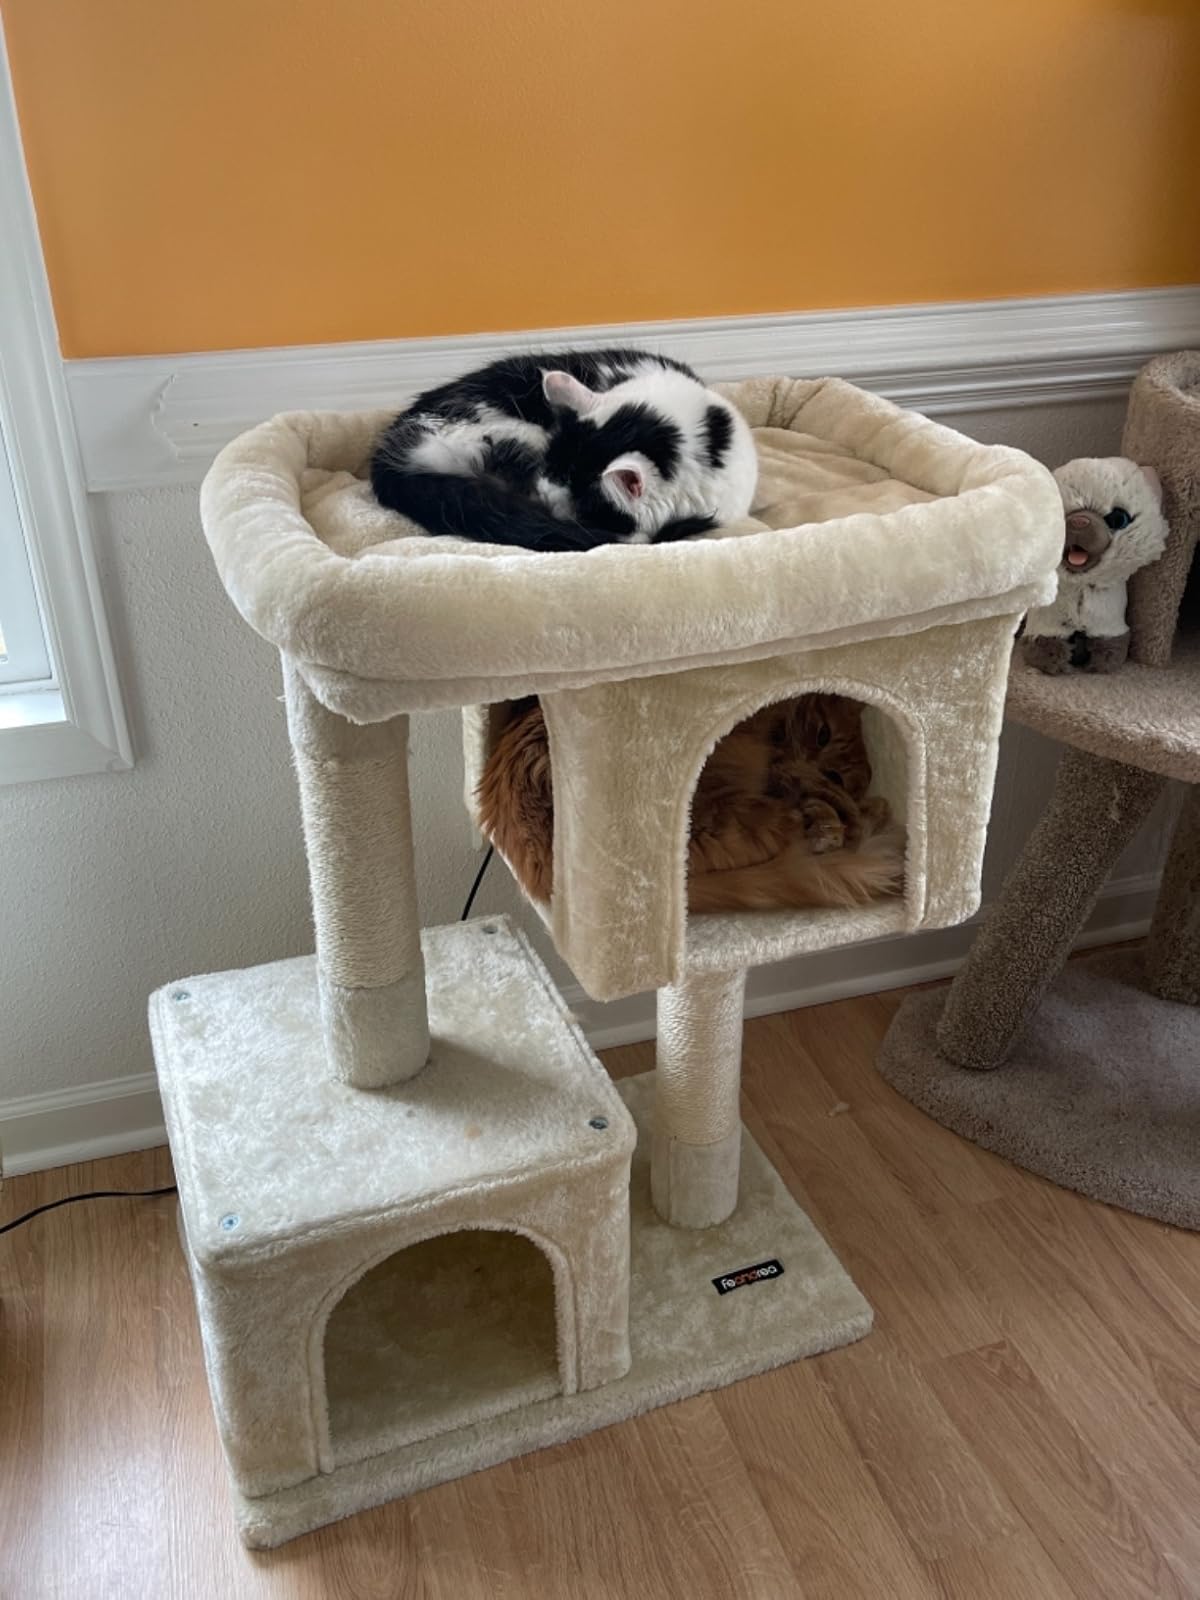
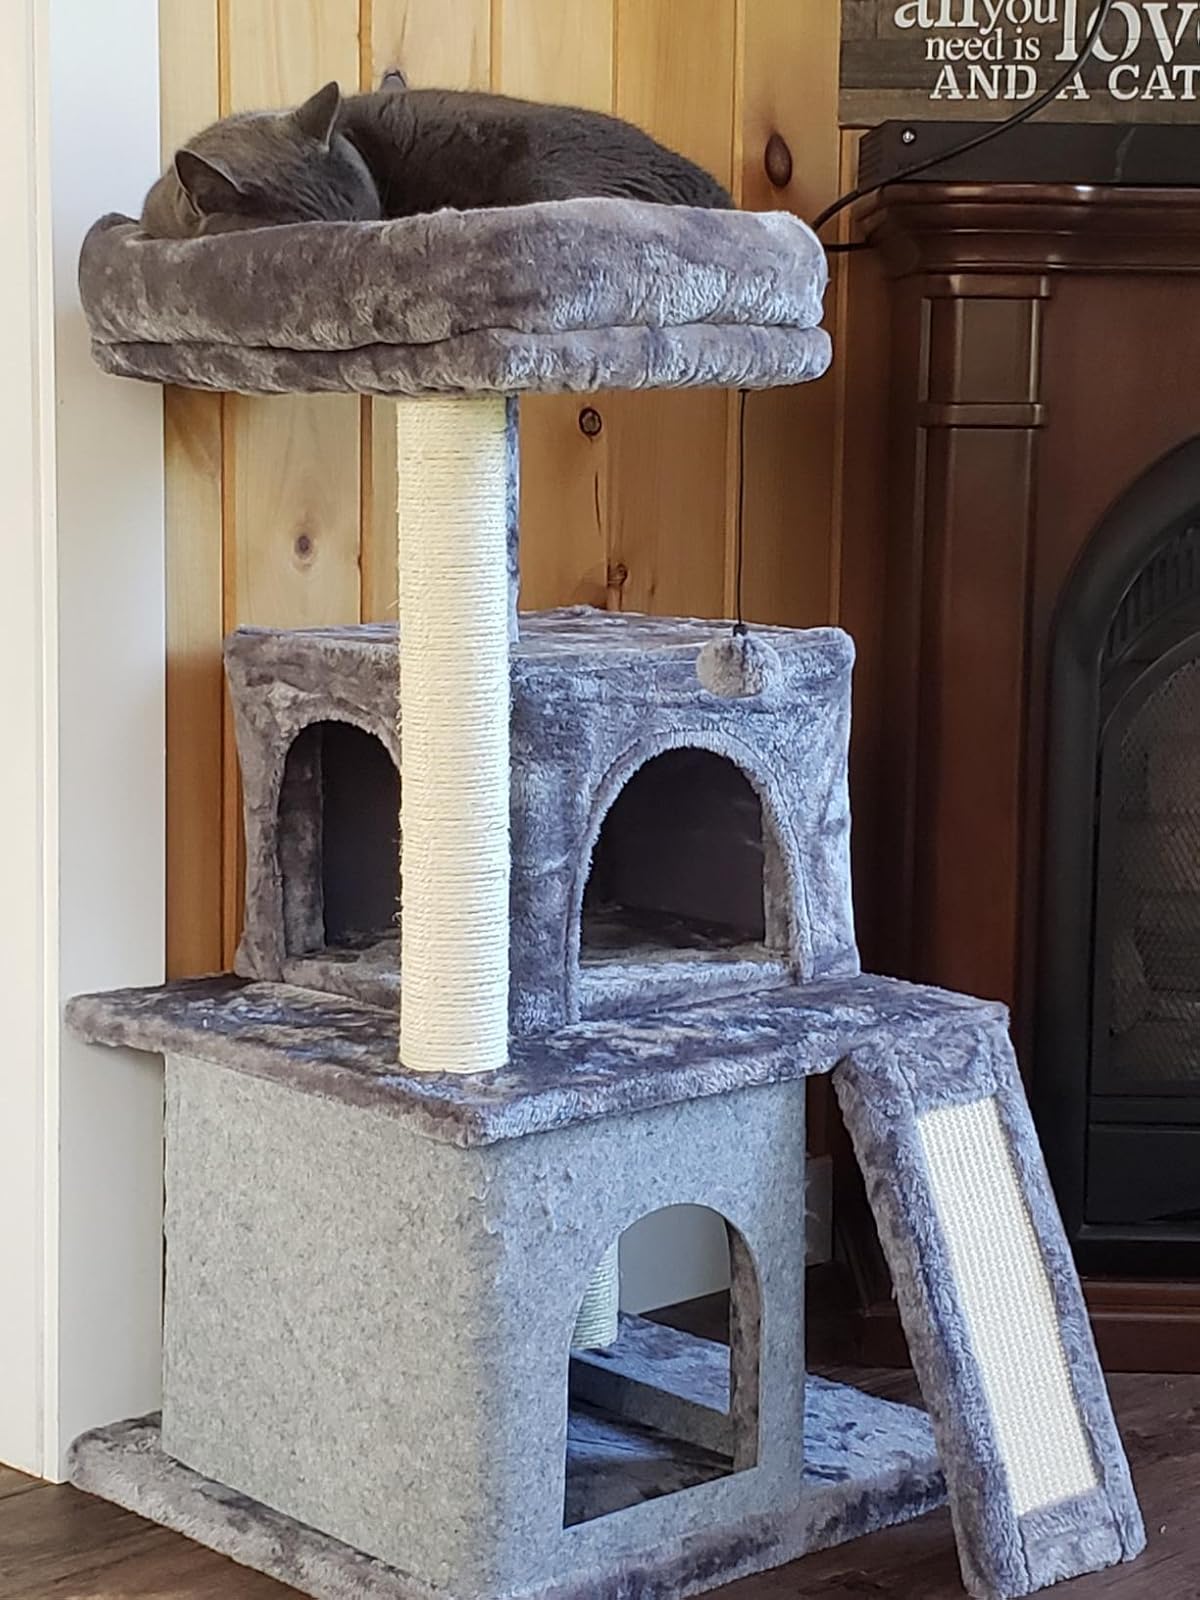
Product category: items_cat tree
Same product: no